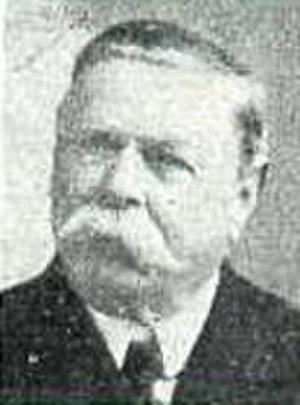
Juan Alais Moncada, alias Juan el Ingles, était un guitariste argentin.